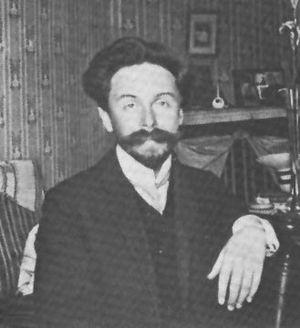
Les Deux préludes opus 27 forment un cycle de préludes pour piano d'Alexandre Scriabine composé en 1899.
Les Sept préludes opus 17 forment un cycle de préludes pour piano d'Alexandre Scriabine composé entre 1895 et 1896.
Le Prélude et Nocturne pour la main gauche op. 9 est un prélude suivi d'un nocturne pour piano d'Alexandre Scriabine composé en 1894.
Les Deux Poèmes op. 71 sont deux pièces pour piano du compositeur russe Alexandre Scriabine, écrites de 1913 à 1914.